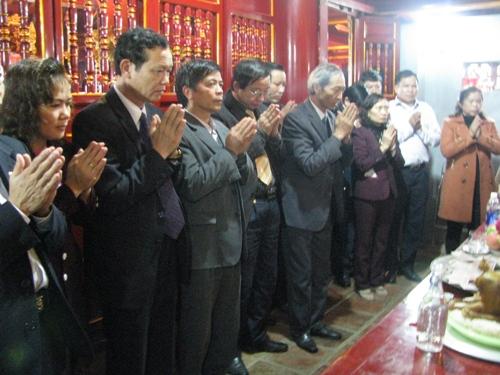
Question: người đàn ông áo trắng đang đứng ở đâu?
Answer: người đàn ông đứng ngoài cùng bên phải